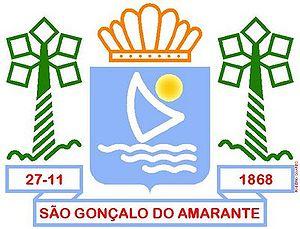
São Gonçalo do Amarante est une municipalité brésilienne de l’État du Ceará. En 2010, elle compte 43 947 habitants.